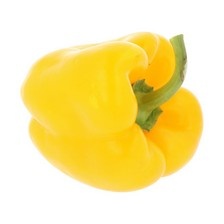
Label: capsicum